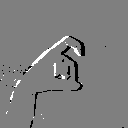
ASL letter: x